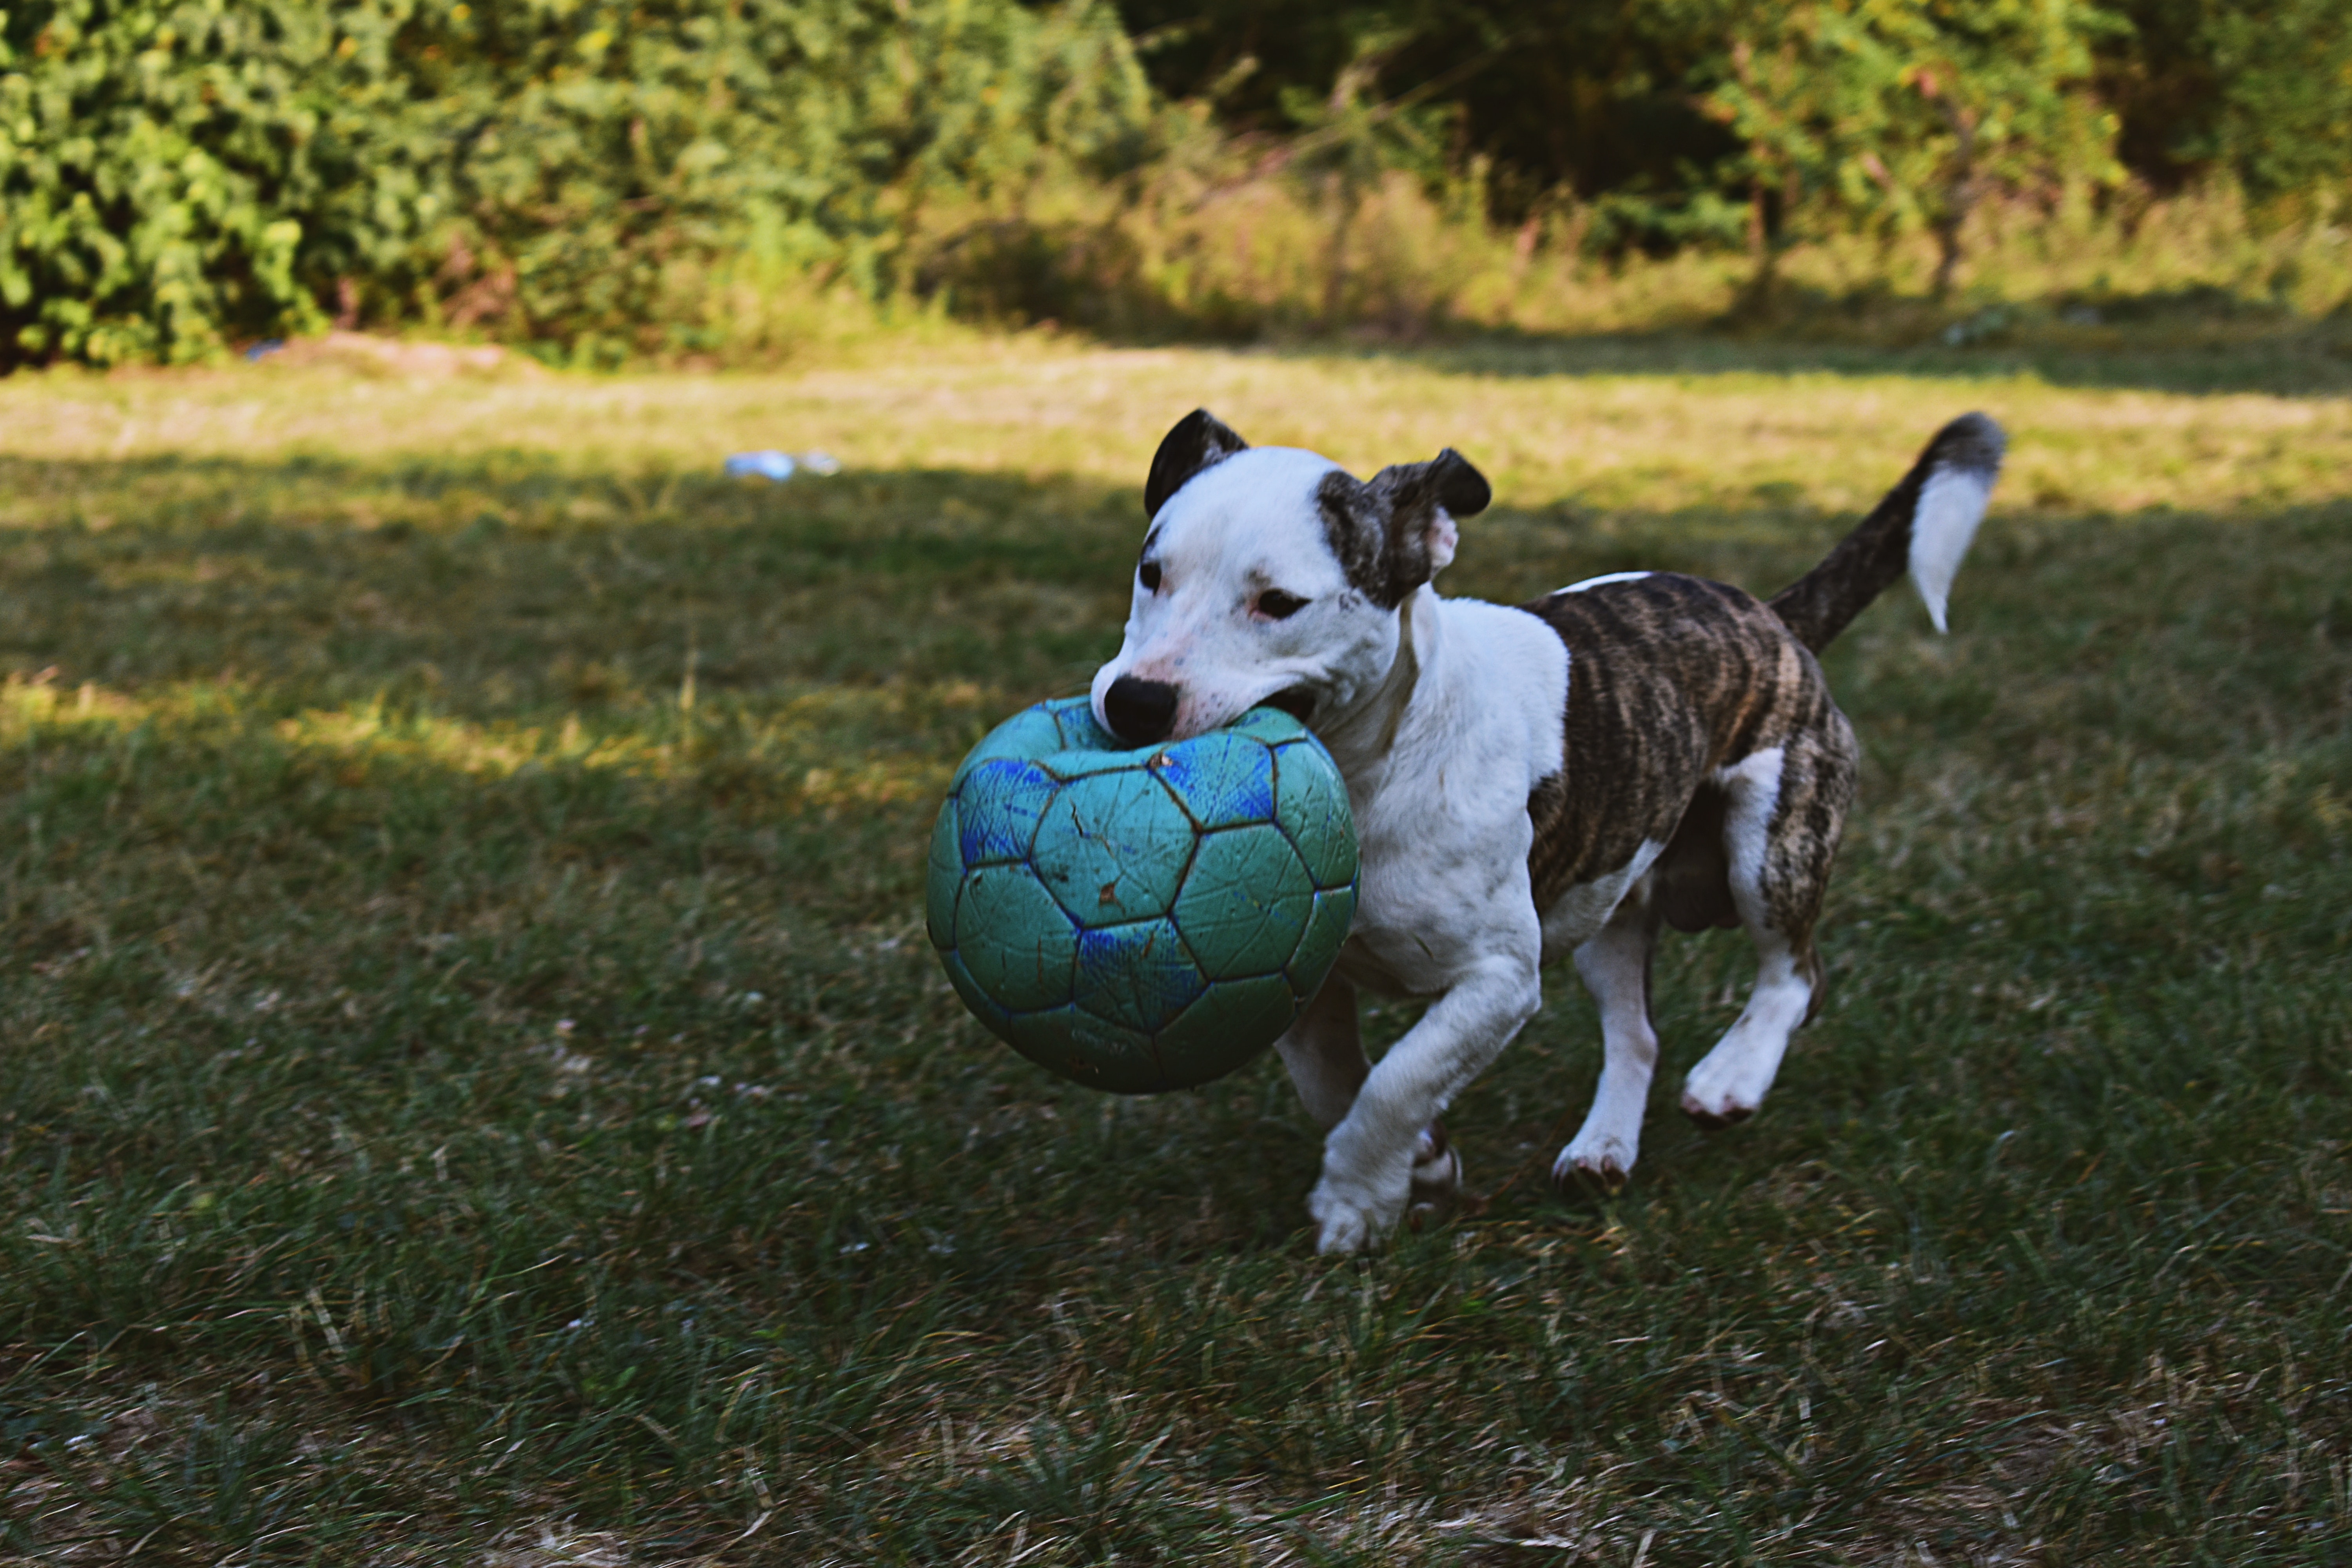
mammal, vertebrate, dog, dog breed, canidae, ball, carnivore, grass, sporting group, companion dog, tail, rat terrier